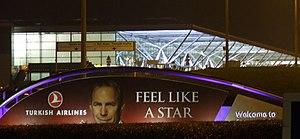
Turkish Airlines est la compagnie aérienne nationale turque, ainsi que la principale dans le pays. La compagnie fait partie de Star Alliance. Elle a pour activité principale le transport de passagers, de fret ainsi que la maintenance et l'entretien des avions.